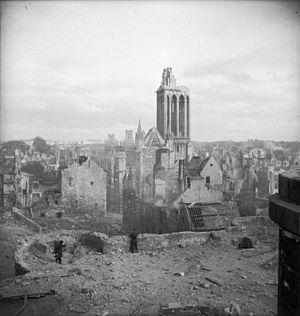
1944 est une année bissextile commençant un samedi.
L'opération Charnwood est une opération des Alliés lors de la bataille de Caen pendant la bataille de Normandie au cours de la Seconde Guerre mondiale.
La reconstruction de Caen fait suite aux destructions subies par la ville de Caen, en France, pendant la bataille de Normandie. La ville a été détruite en grande partie par les bombardements dont la ville est la cible entre le 6 juin et le 17 août 1944.
Cette chronologie de Caen recense les grands événements qui ont marqué l'histoire de la ville de Caen, capitale de la région Basse-Normandie et de sa proche couronne.